Parks and open spaces in the London Borough of Bexley

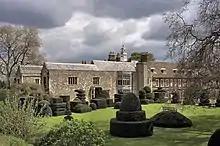
A view of Hall Place showing the topiary garden

The Hall Place estate is 65 hectares of landscaped gardens and grounds set around a 16th Century Grade I Listed stately home, including a topiary lawn, herb garden, tropical garden and long herbaceous cottage garden-styled borders. The gardens were first opened to the public in 1952 by Katharine, Duchess of Kent. Topiary replicas of the Queen’s Beasts were planted in 1953 to mark the coronation of Elizabeth II.